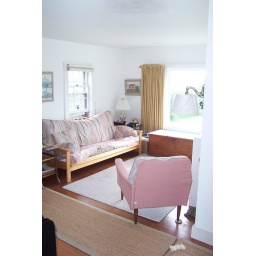
Photo by Nonie. Nonie's pink chair that she reupholstered.